Rector (Ragusa)

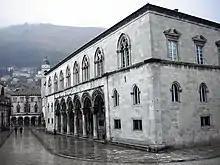
View of the Rector's Palace.

The rector (in Latin) was an official in the government of the Republic of Ragusa. The holder was the head of the executive powers of Ragusa, part of the Small Council ("Consilium minus"). The rector was seated at the Rector's Palace.